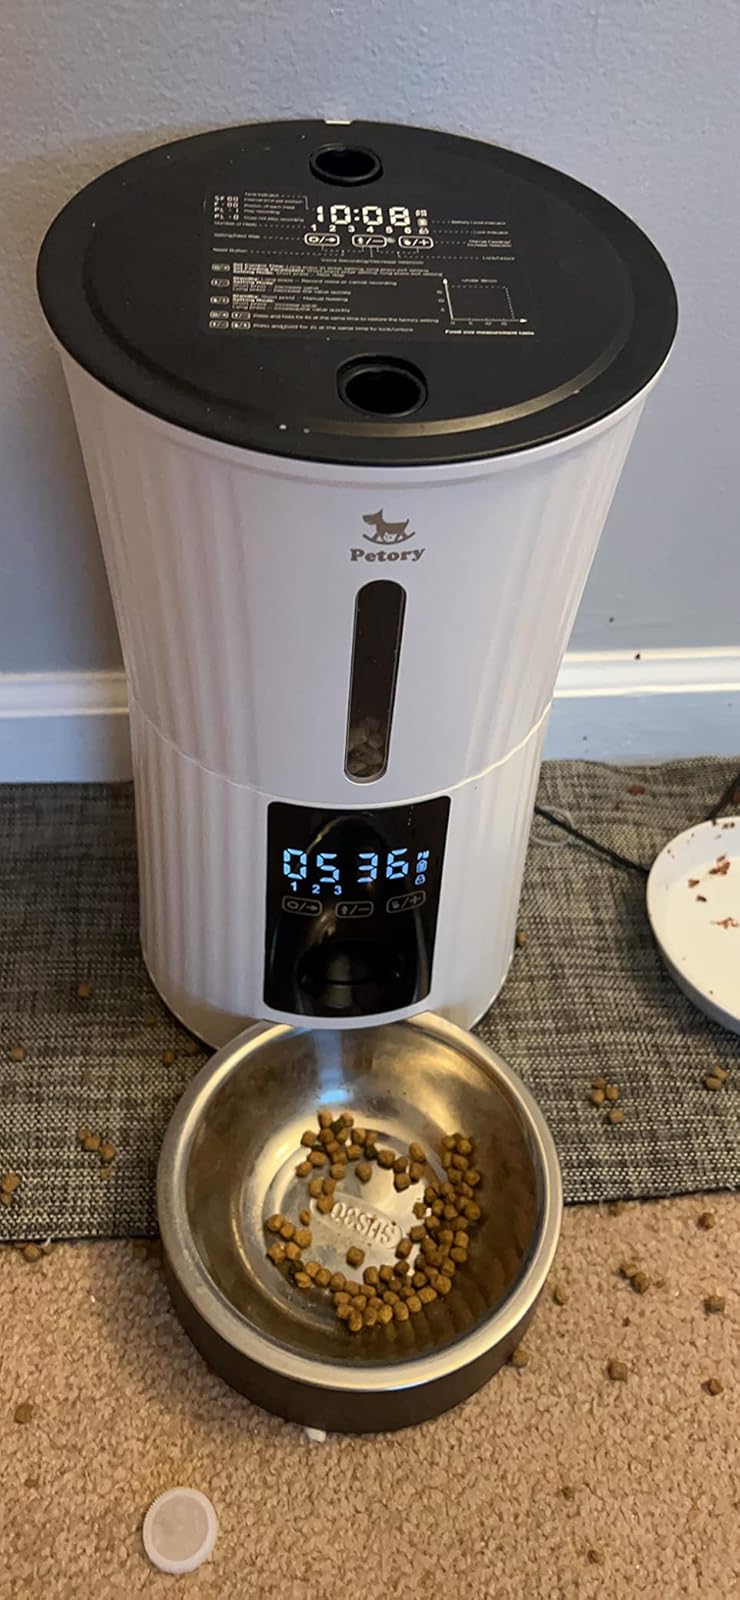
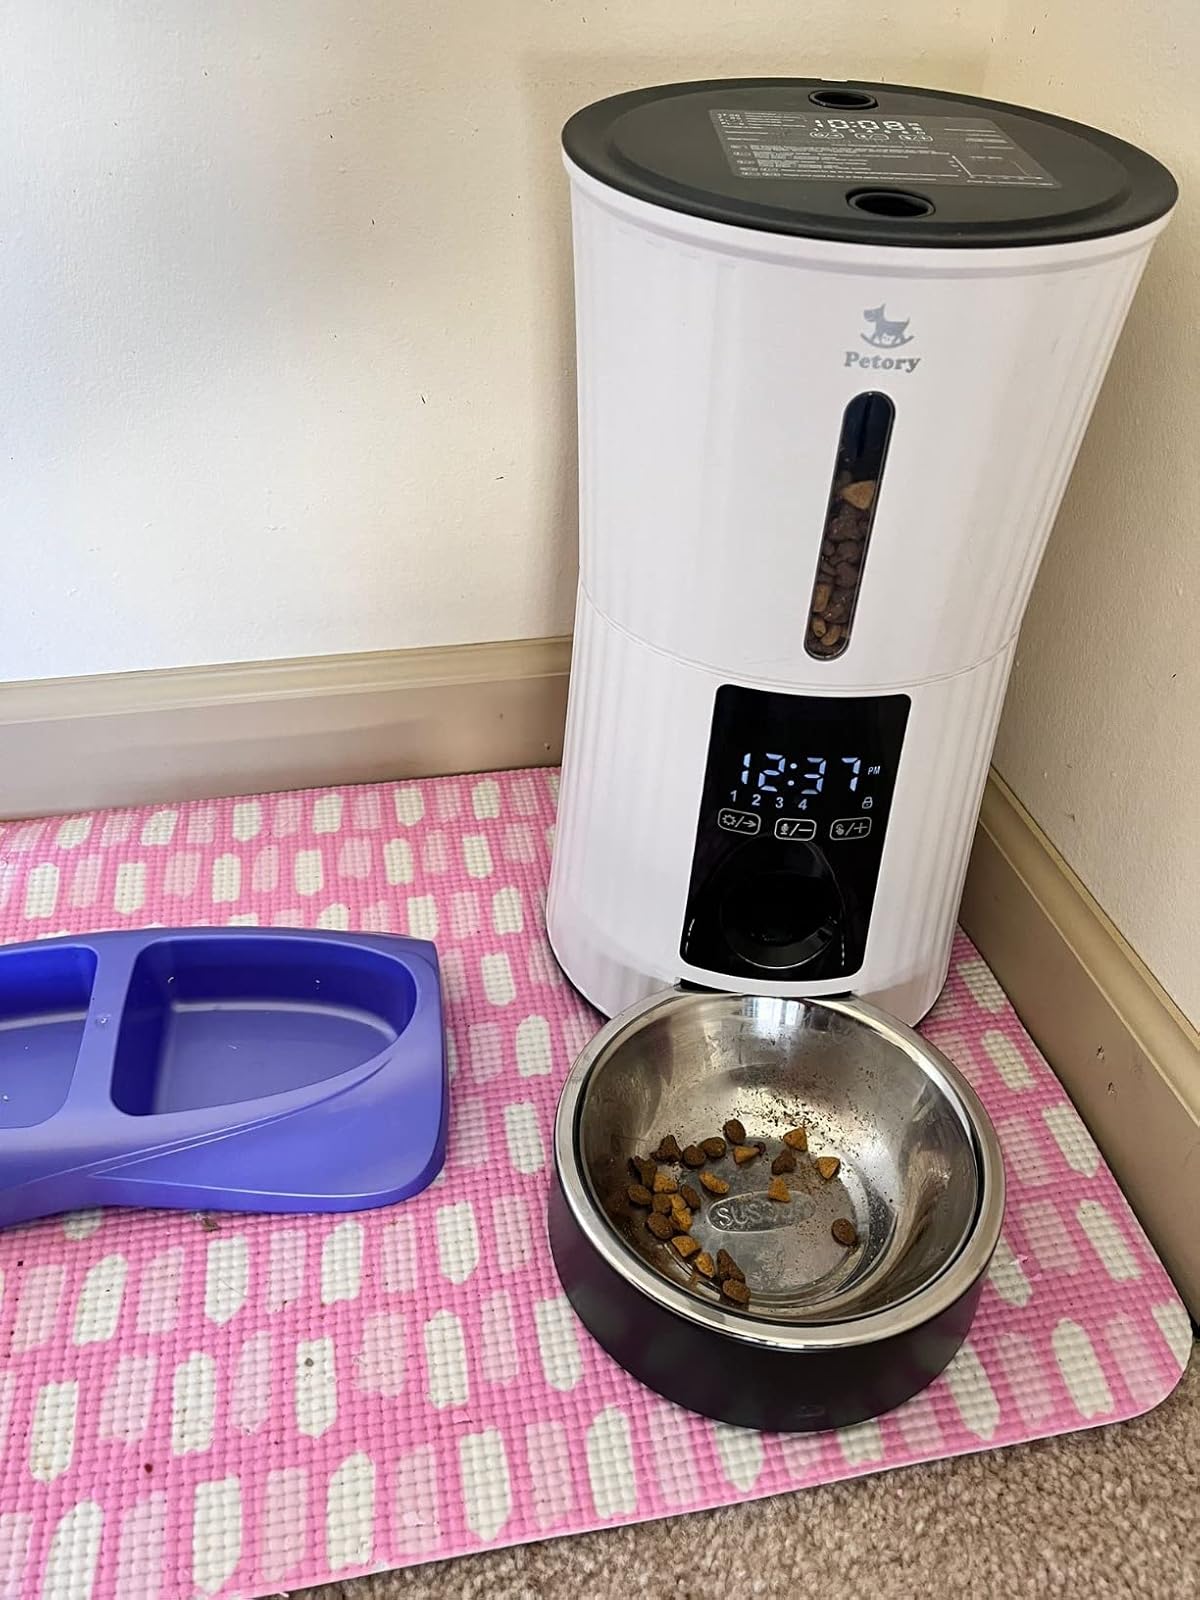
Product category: items_feeder
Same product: yes